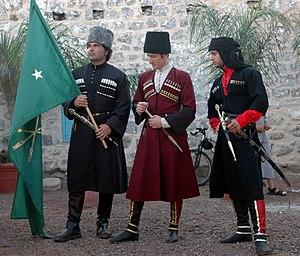
Les Adyguéens ou Tcherkesses ou encore Circassiens, sont un peuple du nord-ouest du Caucase, habitant l'Adyguée où ils représentent 23 % de la population, la Karatchaïévo-Tcherkessie où ils en représentent 11 % et la Kabardino-Balkarie où ils sont nommés Tcherkesses, tous trois sujets fédéraux de la Russie. L'ensemble des Adyguéens du Caucase représentent quelque 800 000 personnes auxquelles s'ajoute une très importante diaspora. Leur langue est l'adyguéen, une langue caucasienne de l'Ouest.